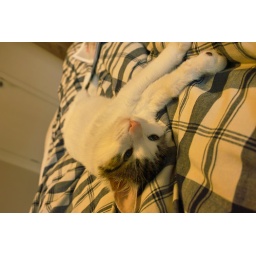
lazy cat in cozy bed